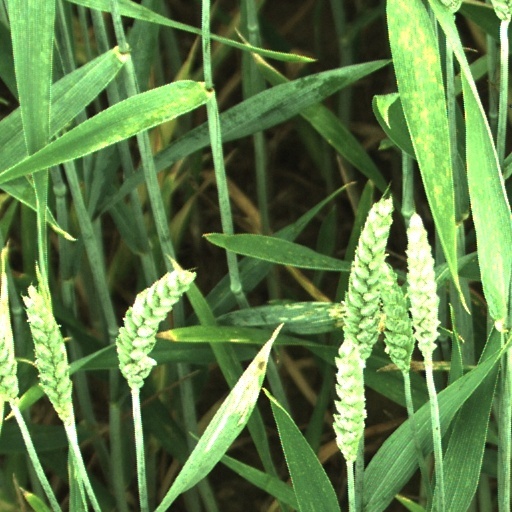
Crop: wheat